Question: What animal is there?
Tambaya: Wani dabba ne a nan?
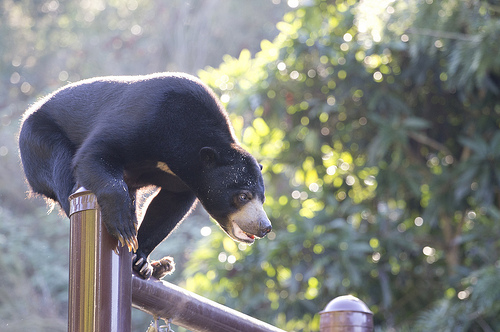
Answer: Bear.
Amsa: Dabbar beya.